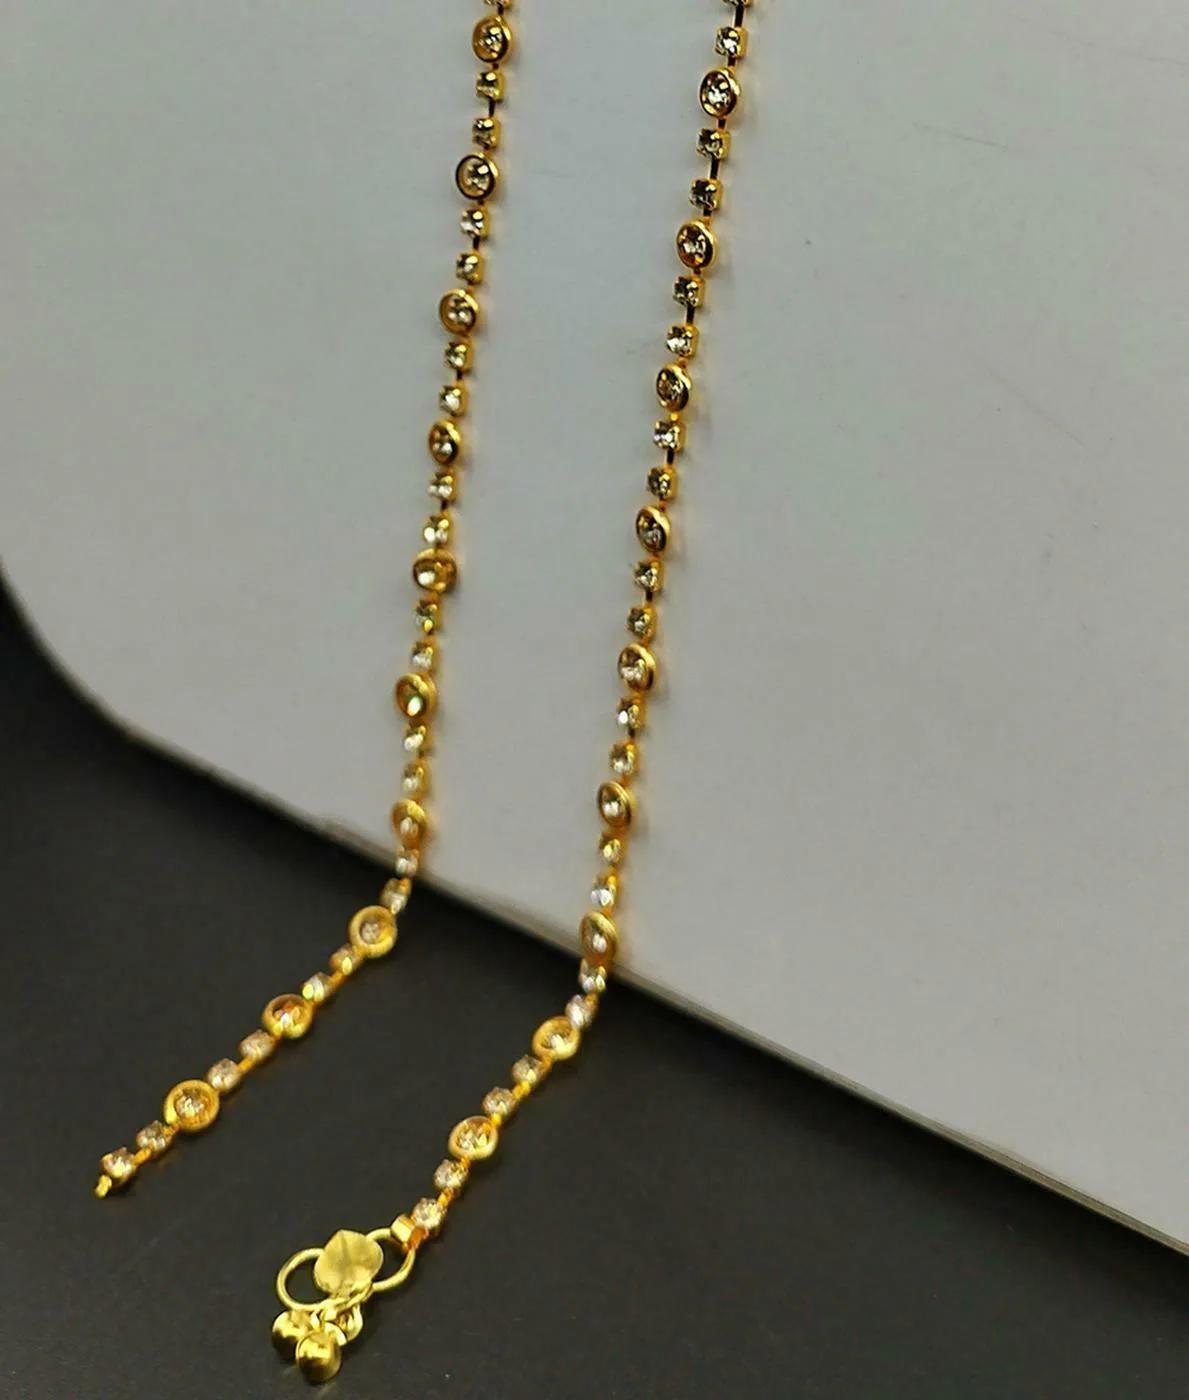
BR Ornaments Twinkling Glittering Women Anklets & Toe Rings Alloy Anklet (Pack of 2)
Type: Anklet
Brand: BR Ornaments
Price: Rs. 199
 This silver anklet looks good with all indian outfitsor traditional outfits suitable girls and women of all ages. grab this pair of anklets, you will feel stylish ankle and shining silver anklet will make beautiful, you must buy the sns traders anklets you will never go wrong with the latest design, fancy anklets in silver jewellery.